History of Norwich City F.C.

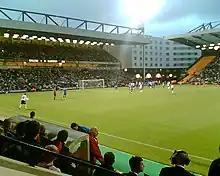
A view of Carrow Road in 2007

With rising crowds and the Football Association raising concerns over the suitability of The Nest, the club considered renovation, but ultimately decided on a move to Carrow Road. The original stadium was terraced on three sides, with only one stand (along Carrow Road) having wooden bench seating and a roof. Construction took 82 days and the inaugural match at the new ground, held on 31 August 1935, against West Ham United, ended in a 4–3 victory for the home team and set a new record attendance of 29,779. A highlight of the fourth season at Carrow Road was the visit of King George VI on 29 October 1938; this was the first occasion a reigning monarch attended a second-tier football match. The club was relegated back to the Third Division at the end of the season. Norwich's anguish was exacerbated by the closeness of the relegation fight; having finished second from bottom of Division Two, they were demoted on a goal average difference of just 0.05.